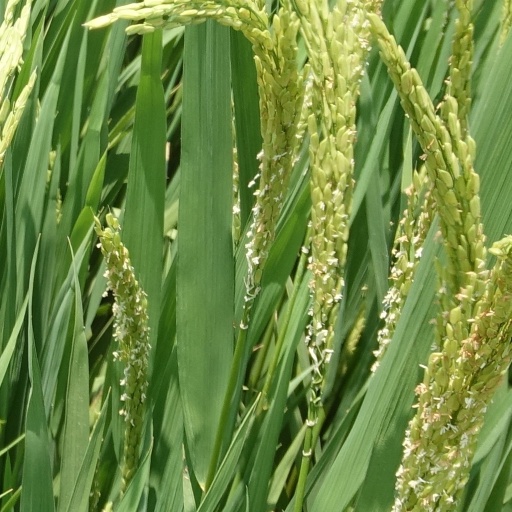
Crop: rice